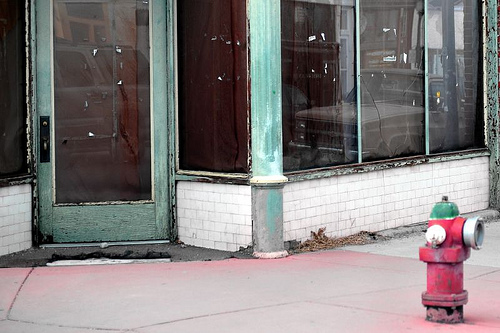
user: Given an image and a question. Answer the question in a short answer. Question: What could you enter through? Short Answer:
assistant: door